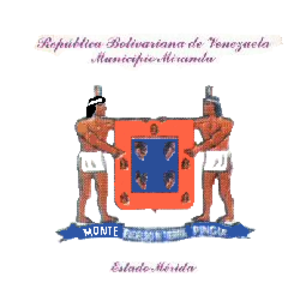
Miranda est l'une des 23 municipalités de l'État de Mérida au Venezuela. Son chef-lieu est Timotes. En 2011, la population s'élève à 21 882 habitants.